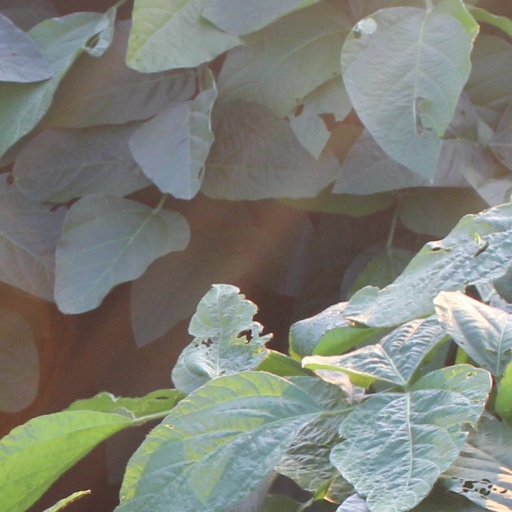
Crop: soybean